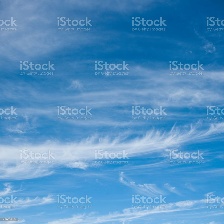
Cloud type: Cirrostratus